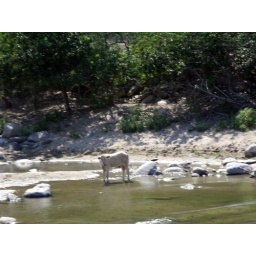
cow in river